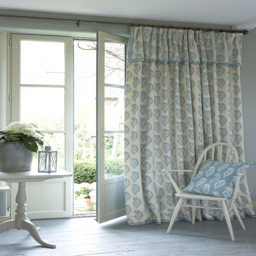
the ultimate guide to choosing the right curtains for your home